Council of Uvetichi

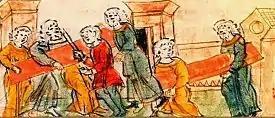
The Blinding of Vasylko. Miniature of Radzivil chronicle of the 15th century

The envoys announced the kinsmen's decision: "We will not give you the throne at Vladimir because you raised a sword at us in a way never seen before in the Land of Rus'" He was deprived of Vladimir-Volhynsky, which was given to Svyatopolk's son Yaroslav. In exchange he received from Svyatopolk the towns of Buzhsky Ostrog, Duben, Czartorysk and wergeld of 400 grivnas from the other brothers, that is, 200 from Vladimir and 200 from the sons of Svyatoslav. Later Svyatopolk gave the town of Dorogobuzh to Davyd. As for Vasilko and Volodar, a decision was made to deprive Vasilko of his throne at Terebovl, apparently because a blinded prince was considered incapable of ruling. Envoys were sent to Volodar with orders that either he was to take care of his blind brother personally, or else send his brother to Kiev, where the princes promised to take care of him. Vasilko and Volodar did not accept these orders. The conditions under which the peace was concluded are not known, but Vasilko did remain Prince of Terebovl until his death.